João dos Santos Albasini

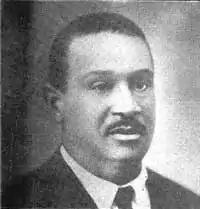
dos Santos Albasini's photograph in O Brado Africano

João dos Santos Albasini, also named in Ronga as Nwandzengele, (November 2, 1876 – August 15, 1922) was an influential Mozambican journalist, writer, and political activist who advocated for the rights of indigenous Africans under Portuguese colonial rule in Lourenço Marques (modern-day Maputo). He was one of the founding members of the political group "O Grêmio Africano" ("The African Guild") and editor, director and frequent contributor to the organization's political newspapers "O Africano" ("The African") and "O Brado Africano" ("The African Roar").